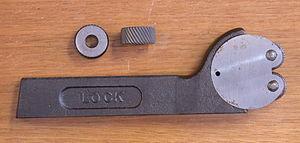
Le moletage est une opération qui consiste à réaliser des stries sur une surface - l'usage de la molette peut être à but pratique ou décoratif, notamment pour les bougeoirs de style Louis XVI, Empire, Directoire... Il existe des dizaines de modèles de décor.